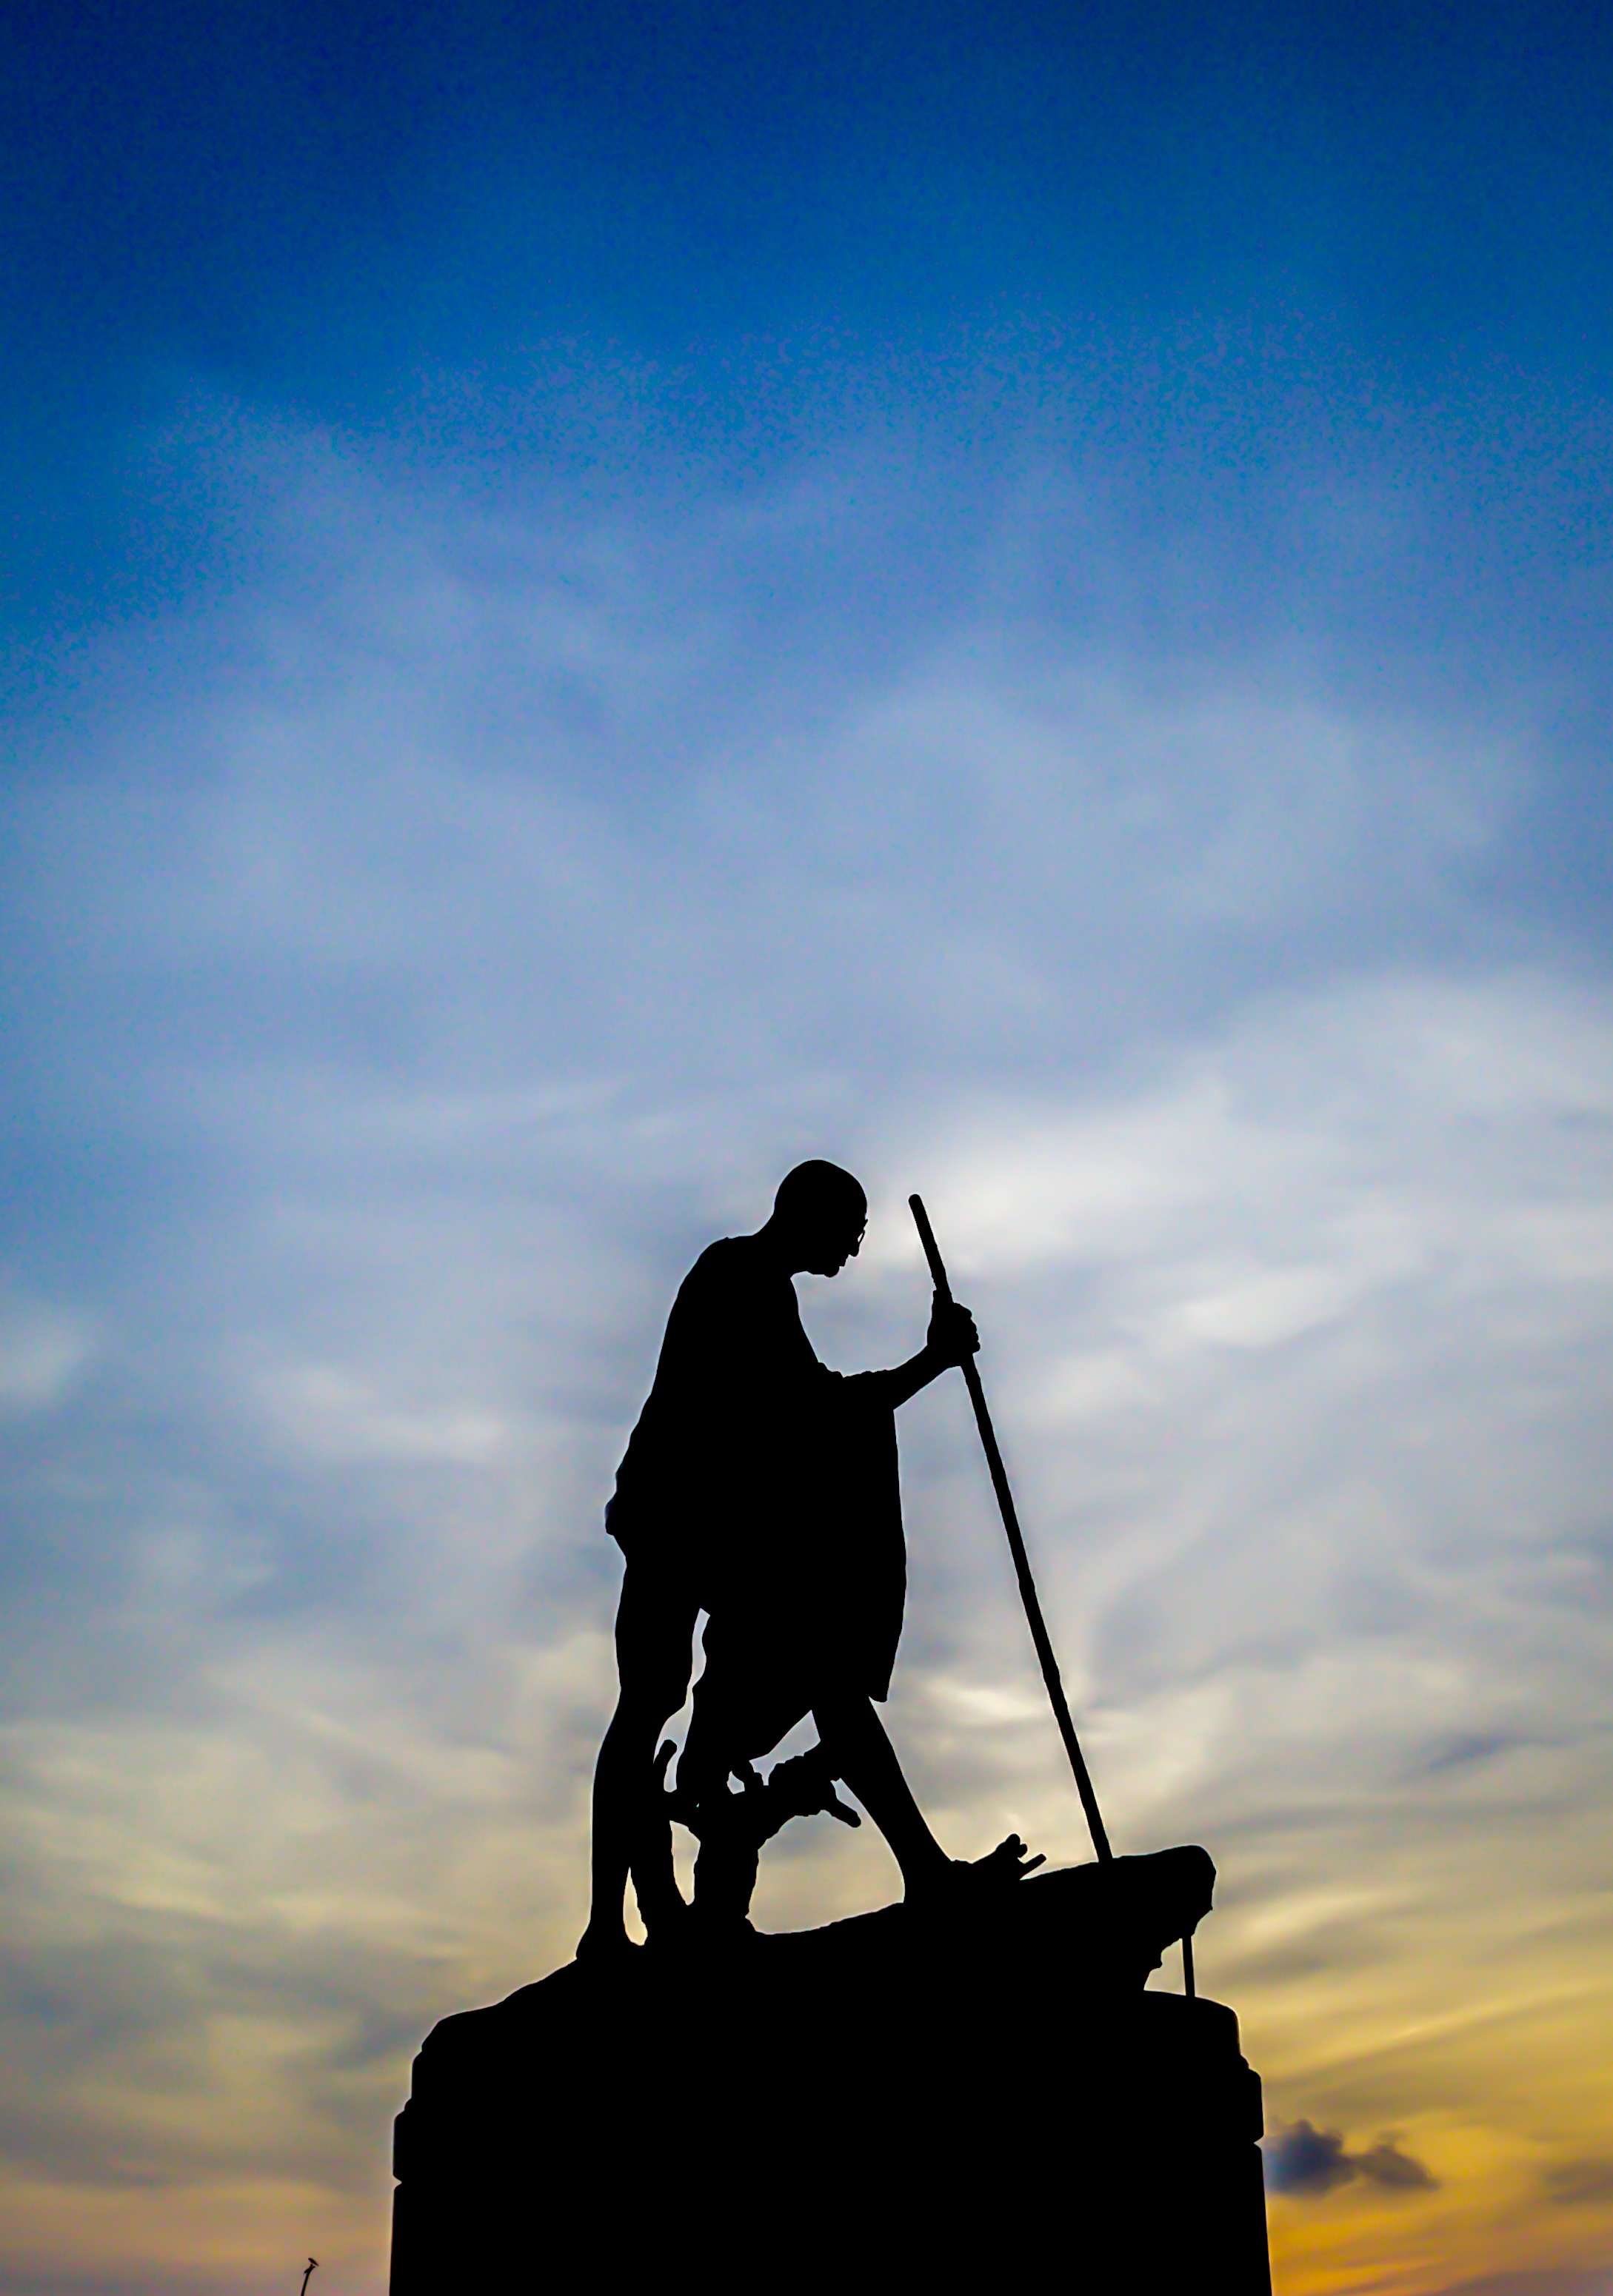
horizon, silhouette, light, cloud, sky, sunset, sunlight, morning, monument, dusk, statue, evening, blue, india, icon, leader, independence, chennai, gandhi, atmosphere of earth, mahatma